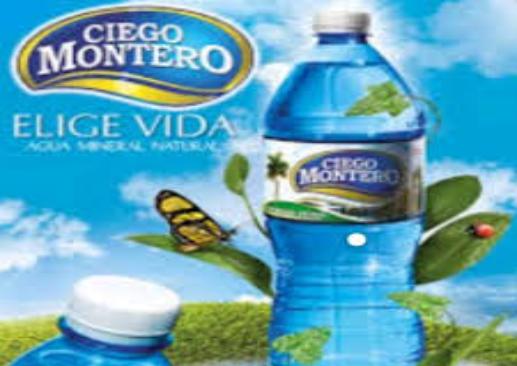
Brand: Ciego Montero
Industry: Food